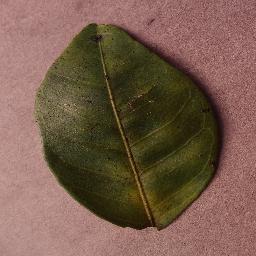
Label: Orange___Haunglongbing_(Citrus_greening)